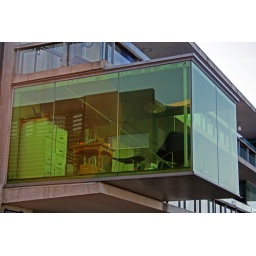
Living in a glass house